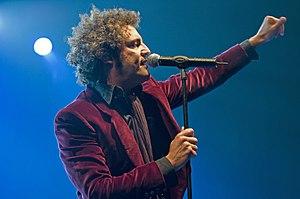
M Clan, des fois stylisé M-Clan, est un groupe de rock espagnol, originaire de Murcie. Il se compose de Carlos Tarque et Ricardo Ruipérez. Dans leur dernier album, ils étaient accompagnés par Iván González, Coki Giménez et Prisco.